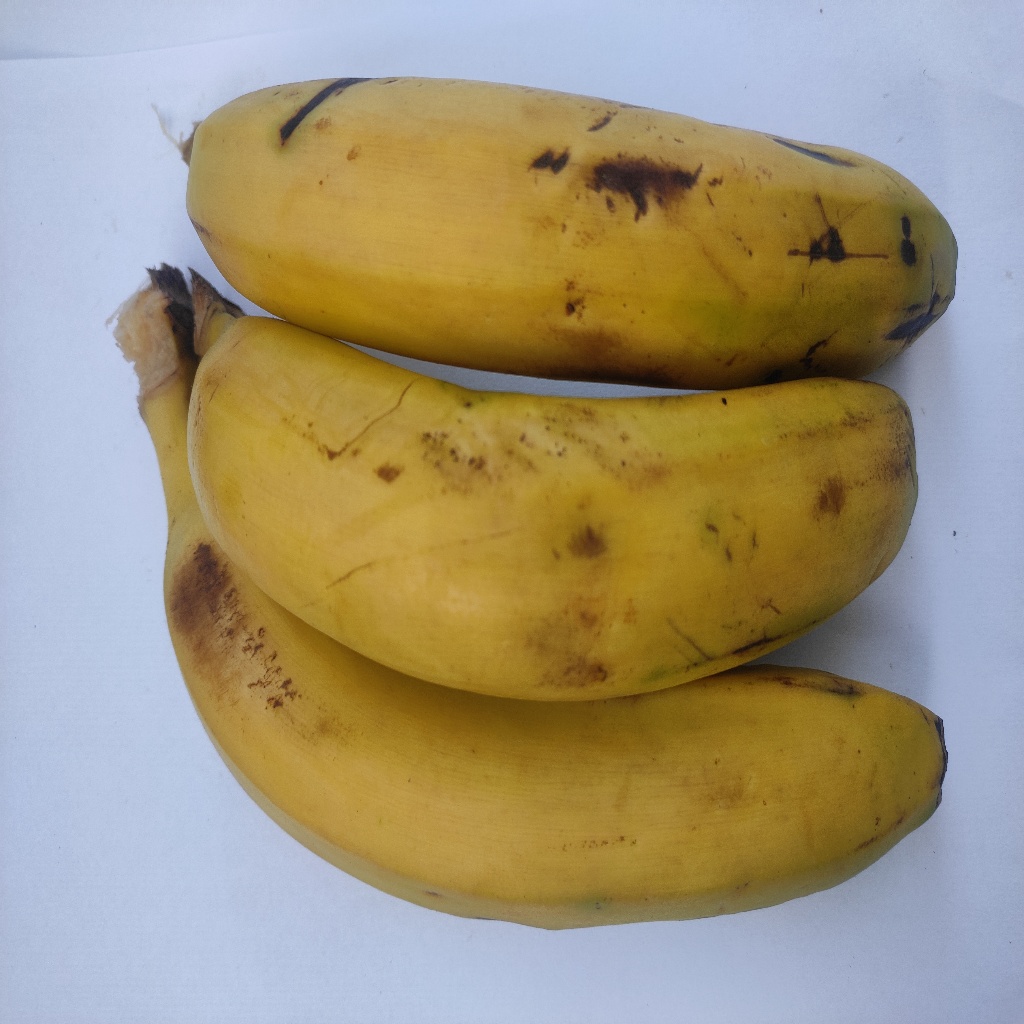
Crop: banana
Quality class: Class_A